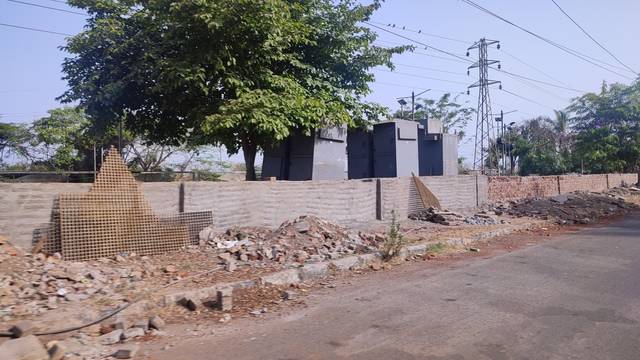
Region: India
Coordinates: 19.163, 72.963